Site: brandenburg
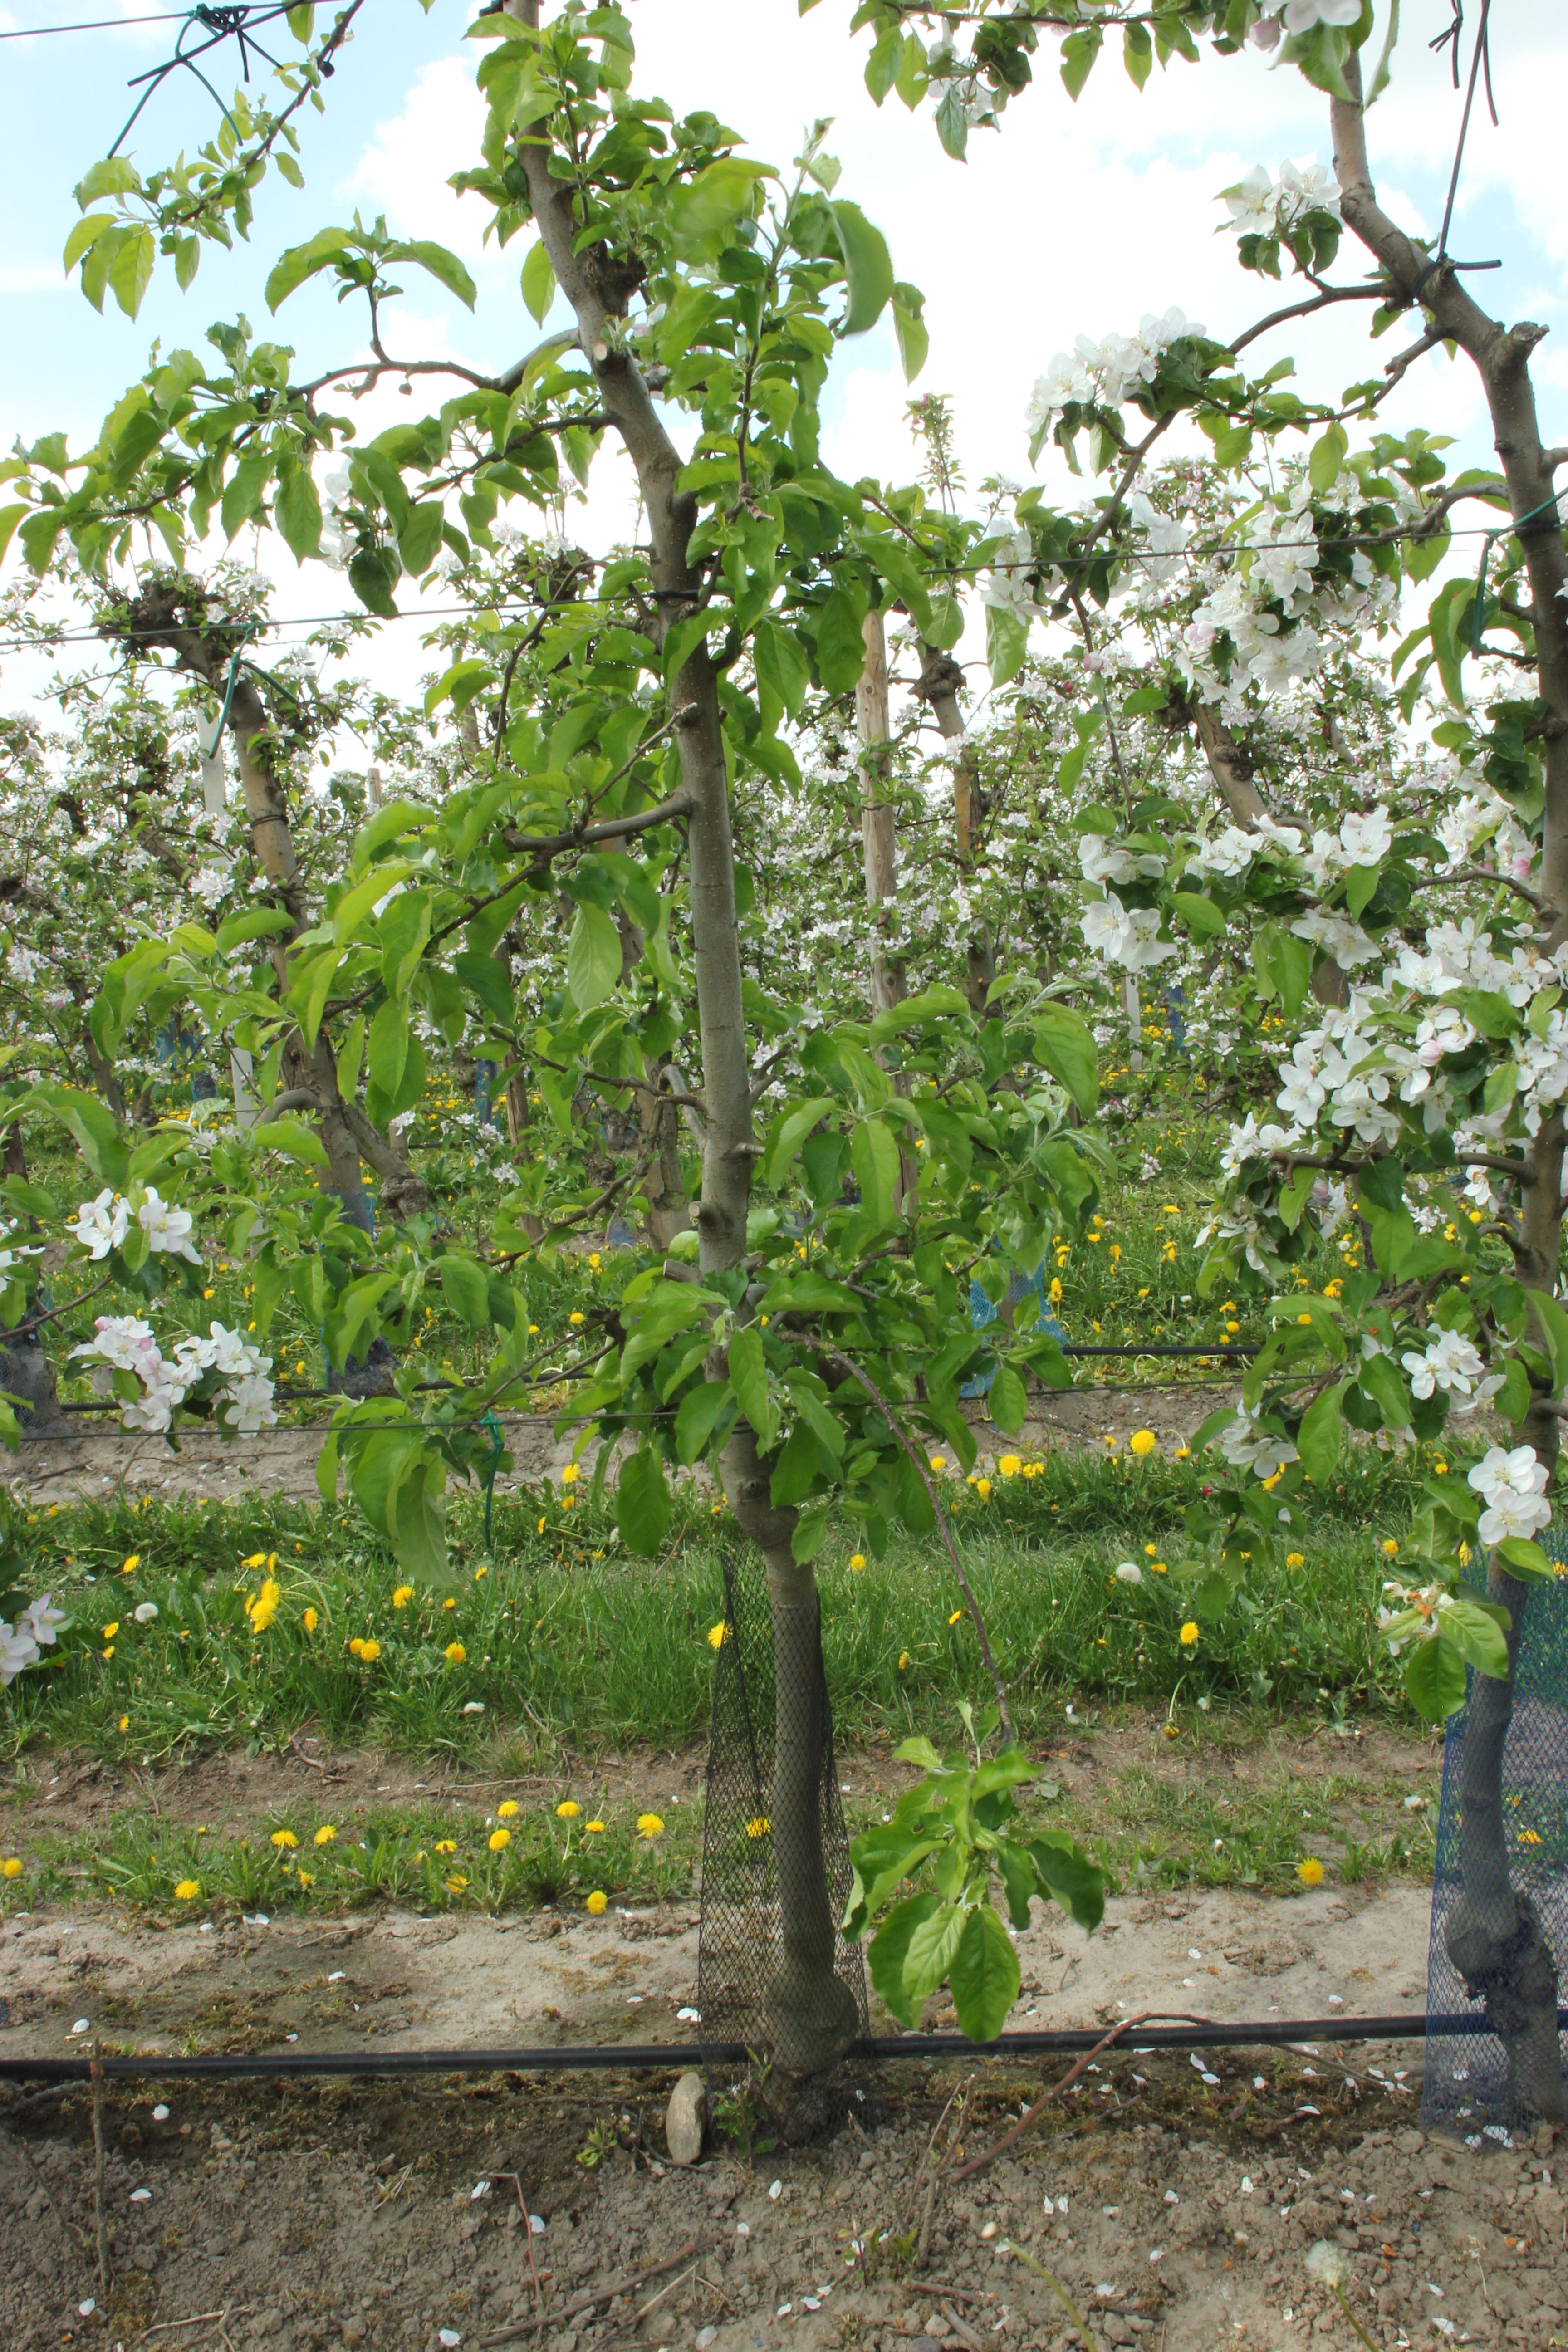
Growth stage (BBCH 65): Flowering